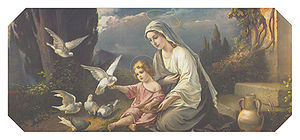
Kunstblad / Historie – udviklingen af 'kunstblade' i Tyskland / 1890-1945
Giovanni: Taubenmadonna, efter 1914